Detour Tour

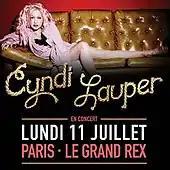
Promotional poster for the tour

The Detour Tour was the thirteenth concert tour by American recording artist Cyndi Lauper. The tour supported her eleventh studio album, "Detour". The tour began May 2016 in Nashville, Tennessee and continued with shows in North America and Europe.